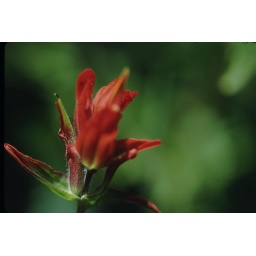
sumptuous red flower - i think this one was in aspen, colo